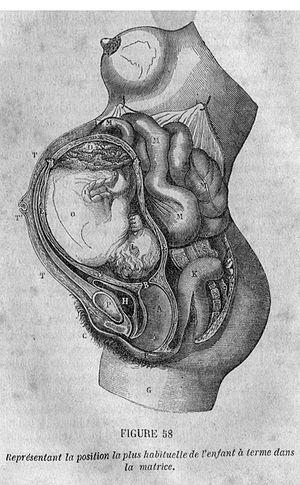
Cette image, datant de 1848, donne une idée claire de la situation du foetus dans la matrice aux derniers jours de la grossesse"
La grossesse ou gestation humaine est l'état d'une femme enceinte, c'est-à-dire portant un embryon ou un fœtus humain, en principe au sein de l'utérus, qui est dit gravide. En général, elle fait suite à un rapport sexuel, et débute selon le point de vue à partir de la fécondation ou de la nidation, et se déroule jusqu'à l'expulsion de l'organisme engendré. La durée moyenne de la fécondation à l'accouchement pour une grossesse unique est de 38 semaines et deux jours, soit un peu moins de neuf mois, une durée largement reprise dans la culture. Dans les faits, cette durée est variable selon les femmes et le déroulement de la grossesse. Ainsi une grossesse normale dure entre 37 semaines et 41 semaines d'aménorrhée, on parlera alors de grossesse menée à terme. Pour une durée inférieure à 37 SA on parle de prématurité et pour une durée supérieure à 41 SA on parle de postmaturité.